History of the Jews in Austria

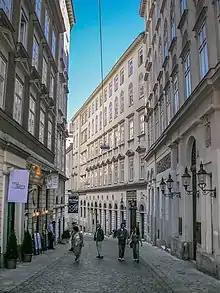
The Stadttempel in Vienna—the main building of the Jewish community, which houses the central synagogue

By October 1942 Austria had only about 2,000 to 5,000 Jews left. About 1,900 of these were sent out of the country during the next two years, and the rest remained in hiding. The total number of the Austrian Jewish population murdered during the Holocaust is about 65,500 people, 62,000 of them known by name. The rest of the Jewish population of Austria, excluding up to 5,000 who managed to survive in Austria, emigrated — about 135,000 people of Jewish religion or Jewish ancestry, compared to the number in 1938. But thousands of Austrian Jews emigrated before 1938.